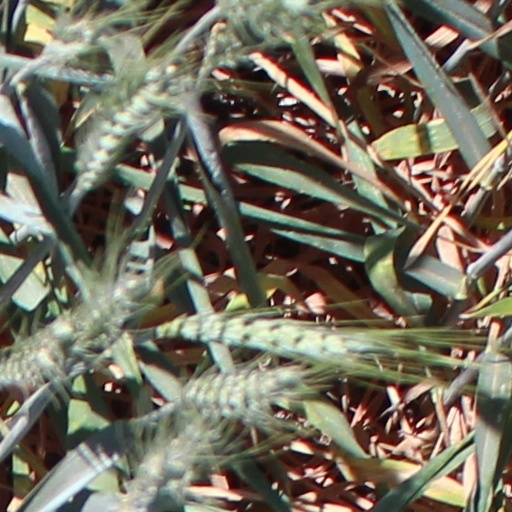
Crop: wheat